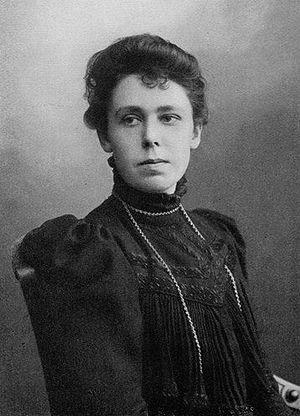
Margarethe Mathilde von Wrangell, après 1928, la princesse Andronikow, née baronne von Wrangell est une chimiste agricole allemande balte et la première professeure titulaire dans une université allemande.
L'université de Hohenheim est une université située à Stuttgart en Allemagne. Créée en 1818, elle est l'université la plus ancienne de Stuttgart, et l'une des universités allemandes les plus réputées en sciences économiques et en agronomie.